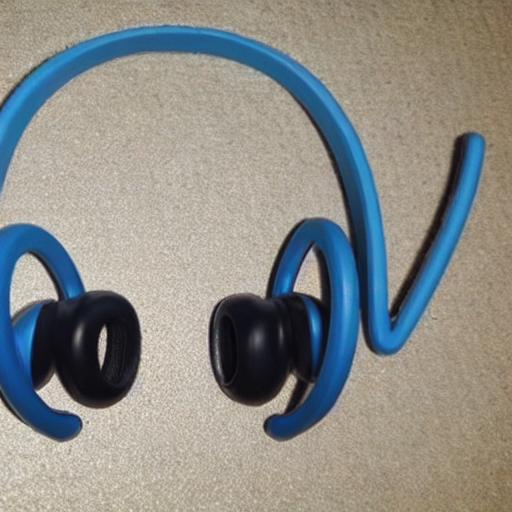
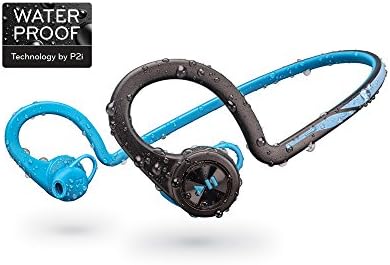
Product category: headphones
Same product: no